Panemone windmill

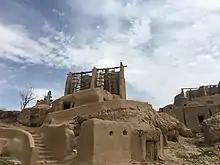
Persian panemones, Sistan, Iran

The earliest recorded windmill design found was Persian in origin, and was invented sometime around 700–900 AD. This design was the panemone, with vertical lightweight wooden sails attached by horizontal struts to a central vertical shaft. It was first built to pump water, and subsequently modified to grind grain as well. Wind-powered machines may have been known earlier, but there is no clear evidence of windmills prior to the 9th century.